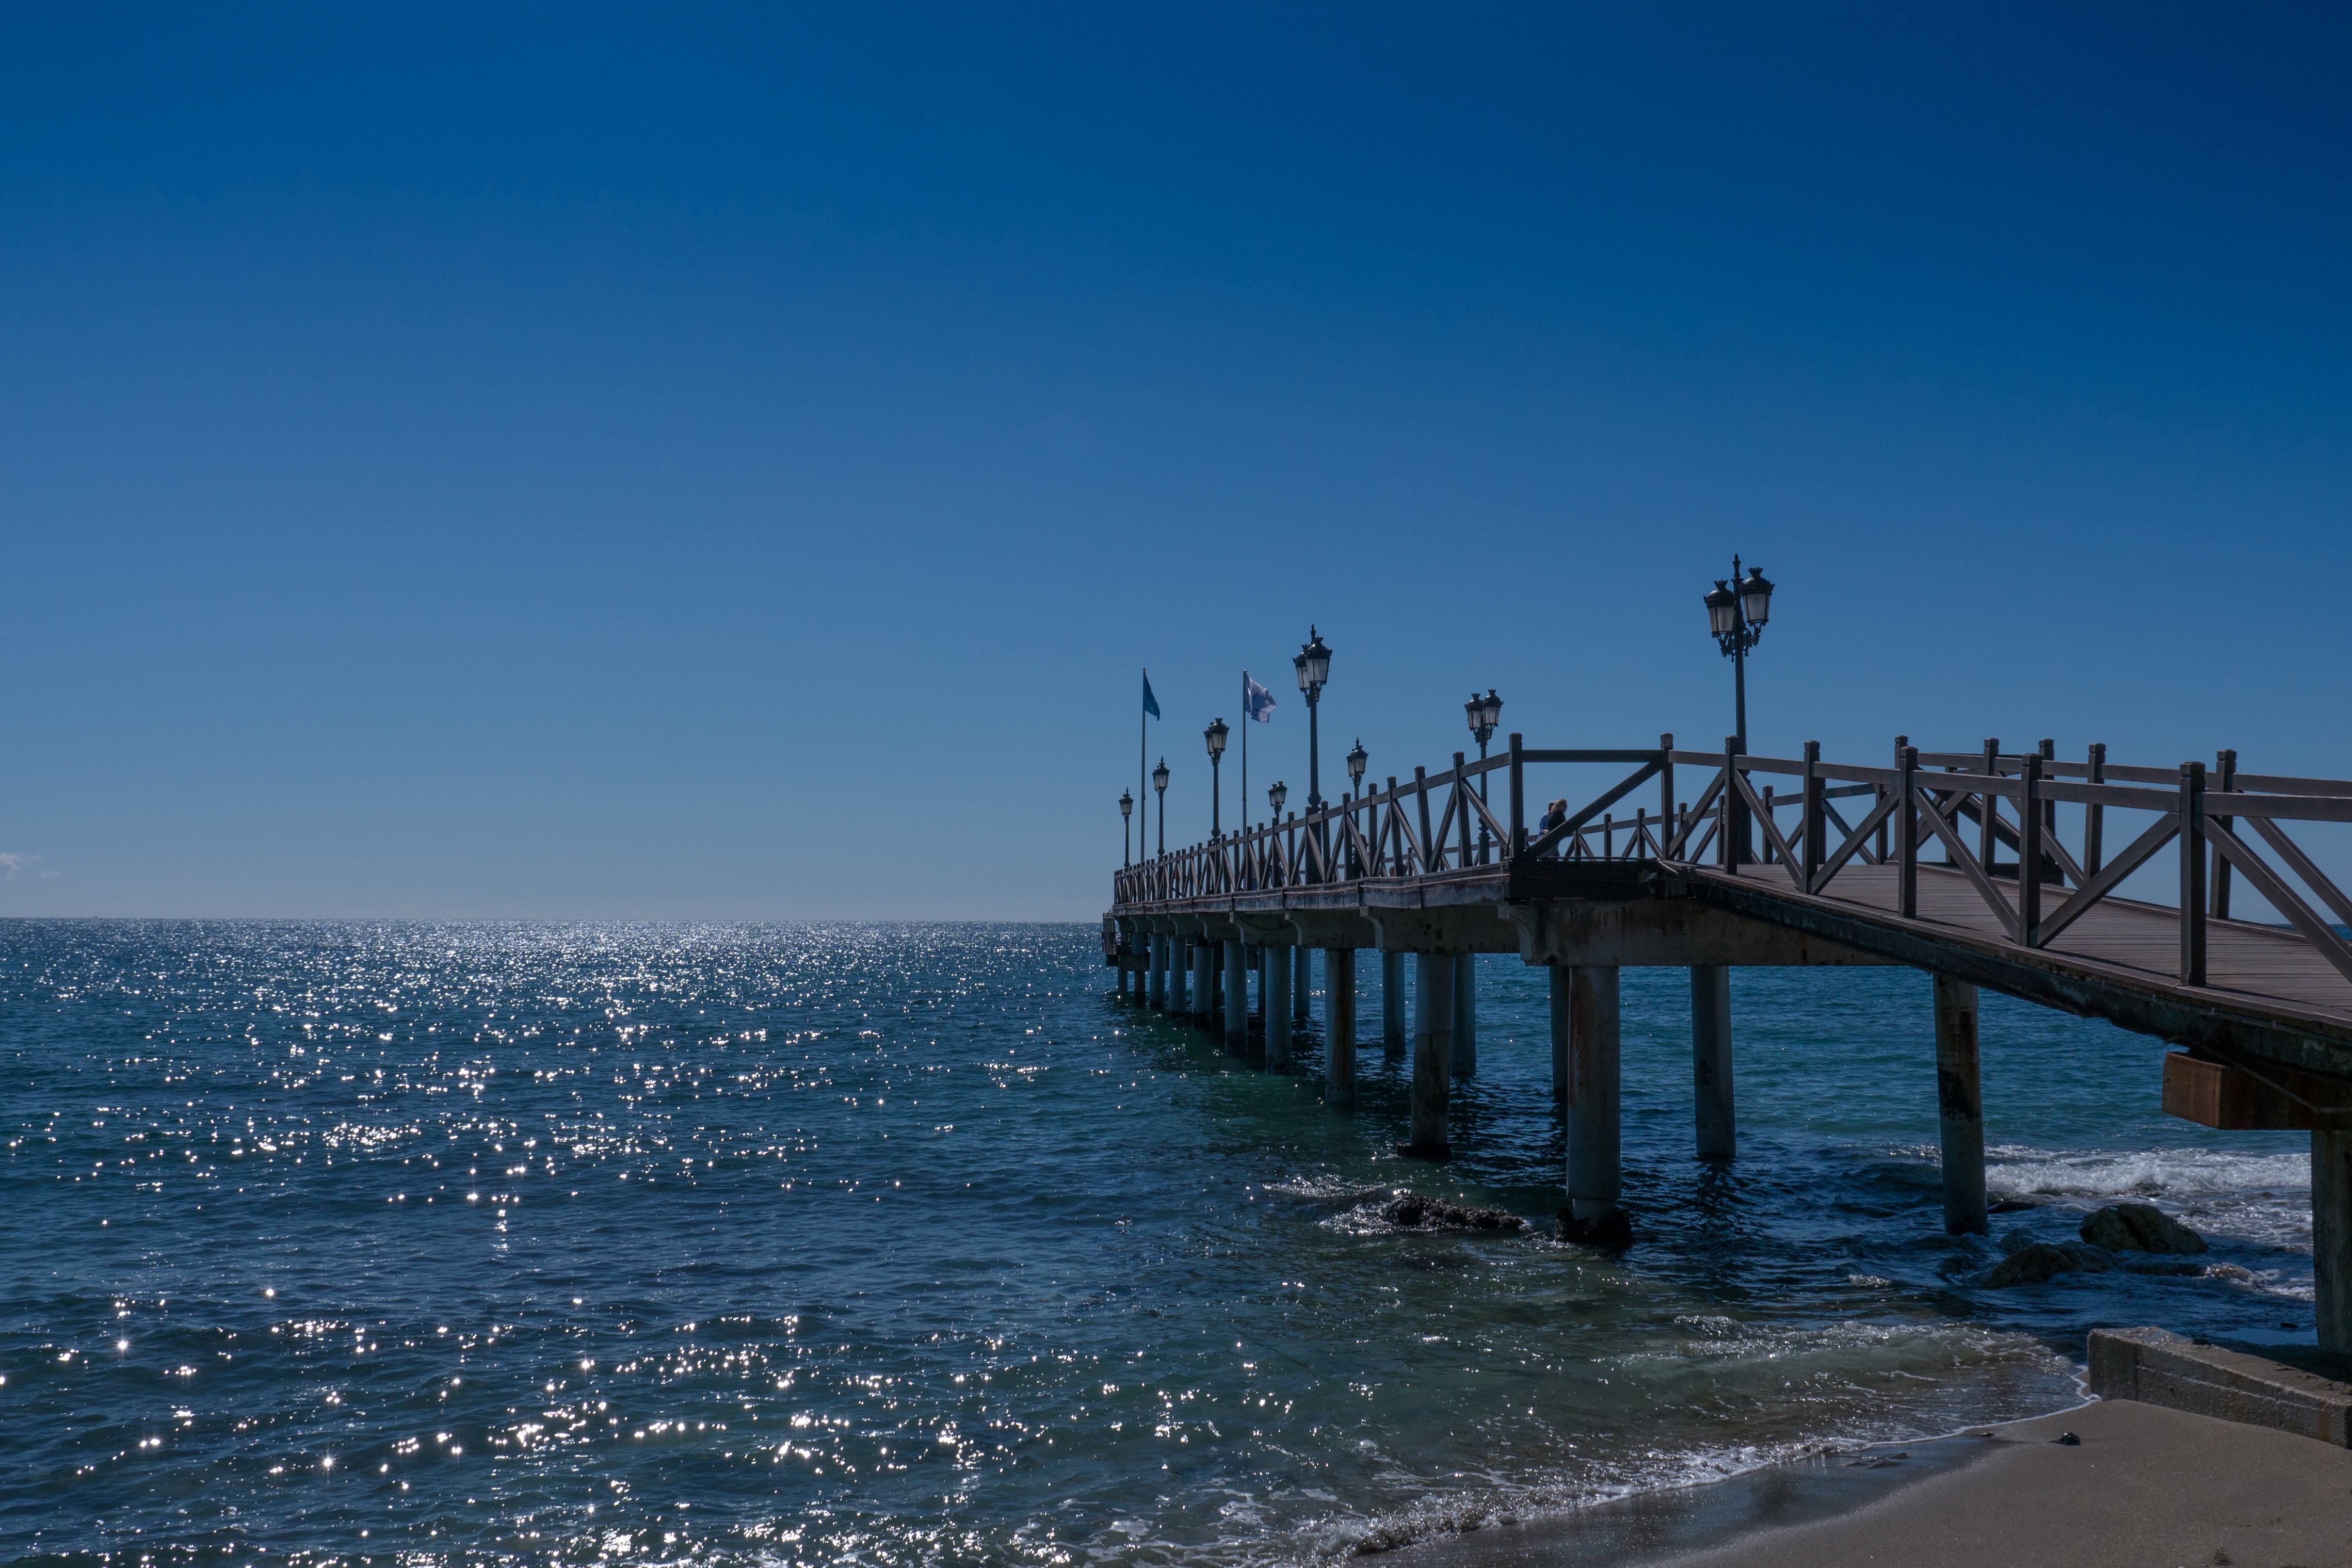
beach, sea, coast, sand, ocean, horizon, dock, sky, bridge, shore, wave, pier, walkway, vacation, dusk, bay, blue, jetty, spain, andalusia, costa, breakwater, malaga, marbella, costa del sol, nonbuilding structure, marbella club